Question: Please indicate a possible affordance area of baseball bat that can be used for holding
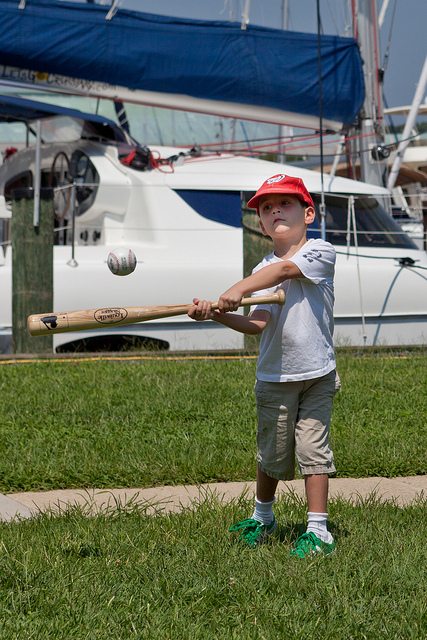
Answer: [182.137, 298.66, 239.591, 314.66]